Willem Augustin van Minderhout

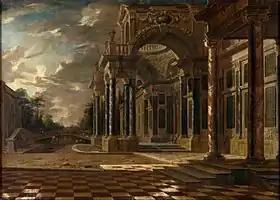
"Architectural capriccio with figures"

Very little is known about Willem Augustin's training and early career. Unlike his brother, there is no record of him registering as a pupil or a master at the Antwerp Guild of Saint Luke. He likely trained with his father and then worked in his father's workshop.